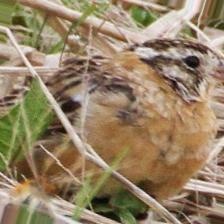
Species: SMITHS LONGSPUR
Scientific name: CALCARIUS PICTUS